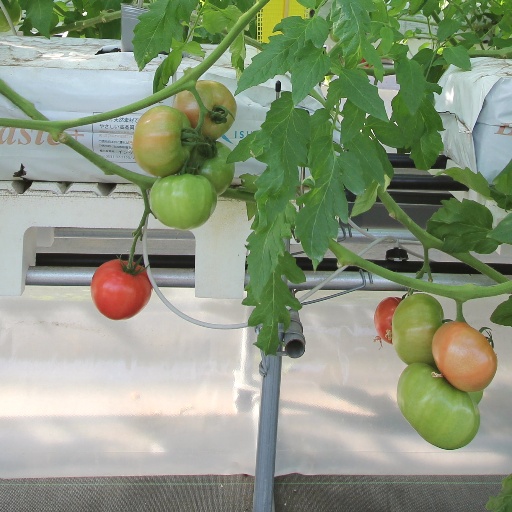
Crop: tomato